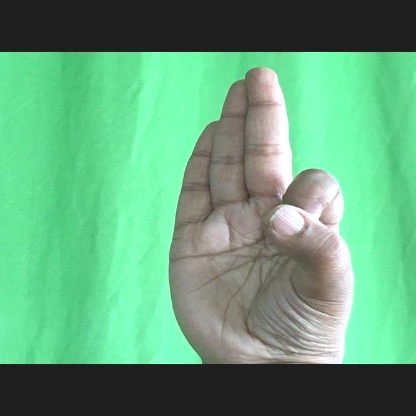
Mudra: Aralam